IEC Common Data Dictionary

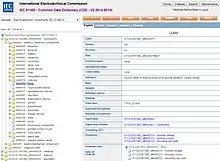
Overview page of IEC Common Data Dictionary, providing the classification tree for one domain and the description of the selected class.

IEC CDD is based on the data model defined in IEC 61360-2/ISO 13584–42 with an enhancement of its modelling capability adopted from IEC 62656-1. The description of the data model for dictionary developers in particular for those in electrotechnical domains is given in IEC 61360-1. Currently the scope of the registry is extended to cover all ISO and IEC domains, thus it is no longer "IEC CDD", nevertheless it is hosted by IEC-CO and is maintained by IEC SC 3D with a joint working group formed between IEC SC 3D and ISO TC 184/SC4. The data model of the CDD references ISO/IEC 11179 for the identification of the registered elements . It is used to host product classifications. - This means the IEC CDD is a database providing classifications and metadata definitions for describing products. The IEC CDD is an International Standard in the form of an online database, not in the form of (e-)paper, and is given the standard number IEC 61360-4 DB. Thus the metadata registered into the database has the status of International Standard. The procedure to add a new definition or a set of definitions is based on the IEC database procedure, described in Annex SL of the IEC supplementary of the ISO/IEC directive Part 1. This process for updating the content is called a "Change Request" and when a Change Request is issued and adopted, the proposed item will become part of the International Standard, IEC 61360-4 DB, within approximately 6 months.